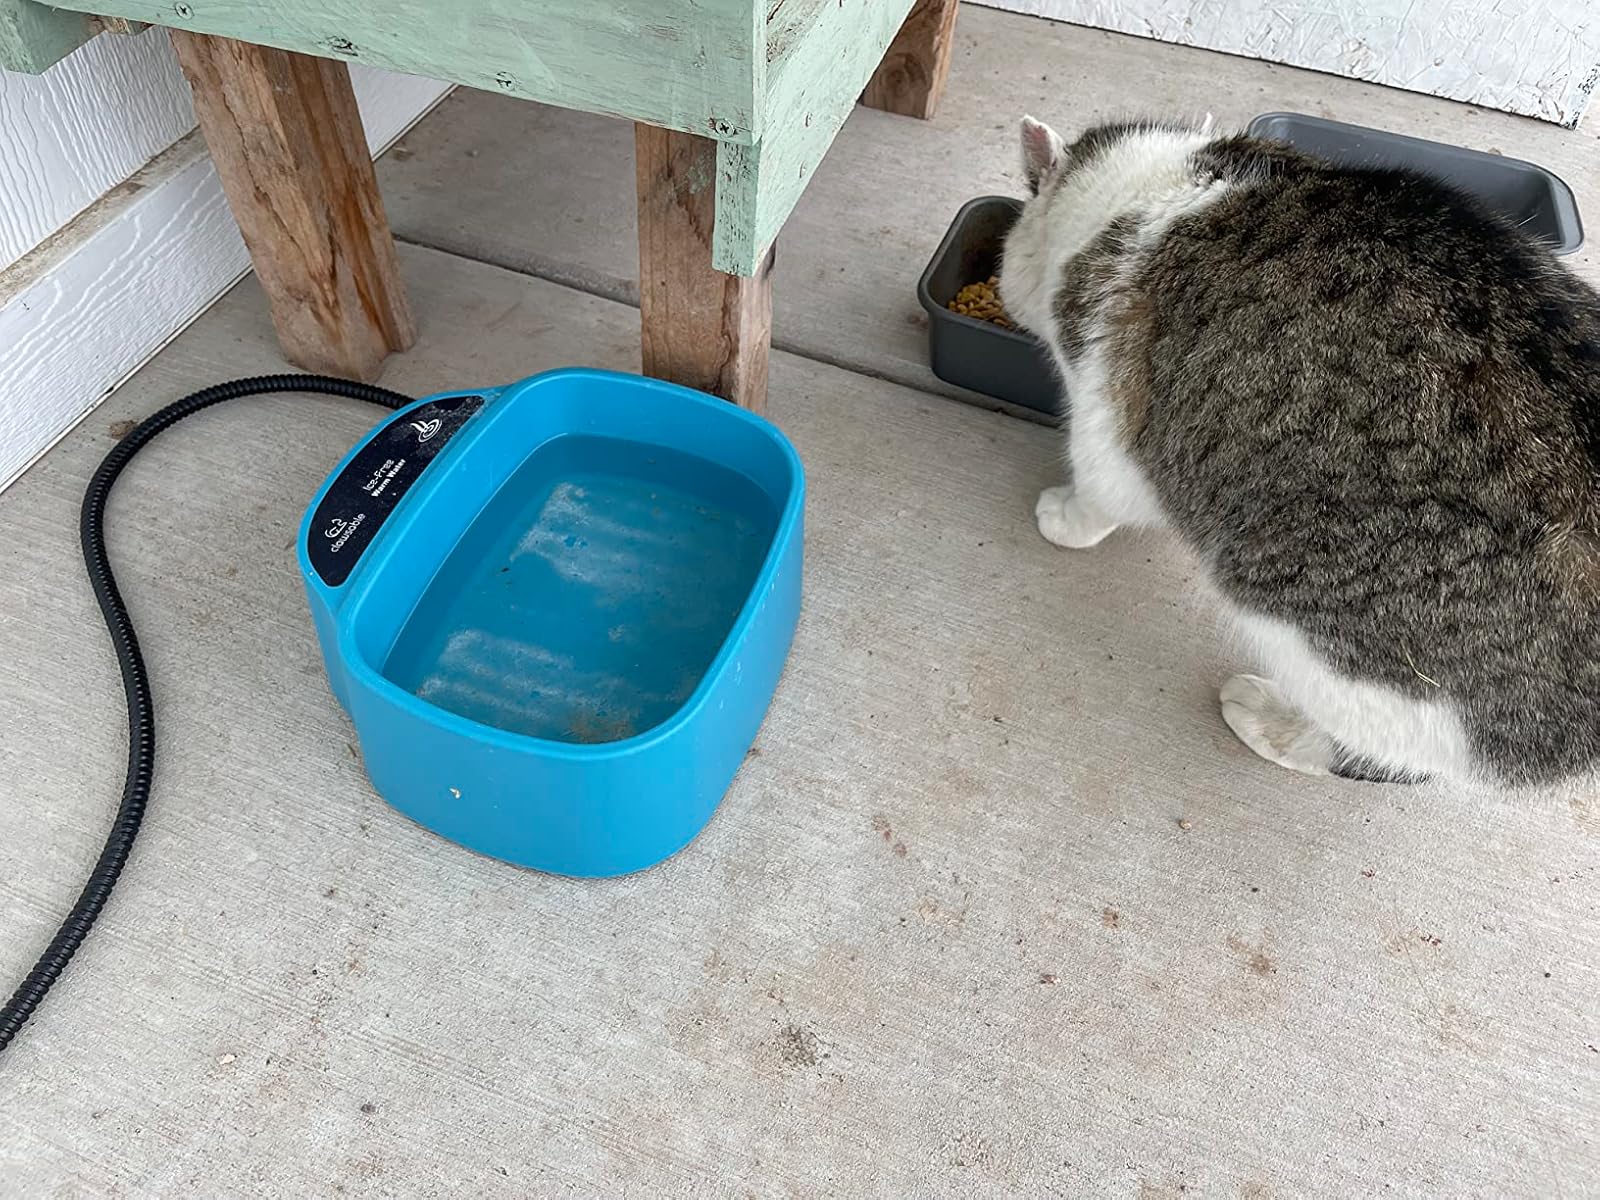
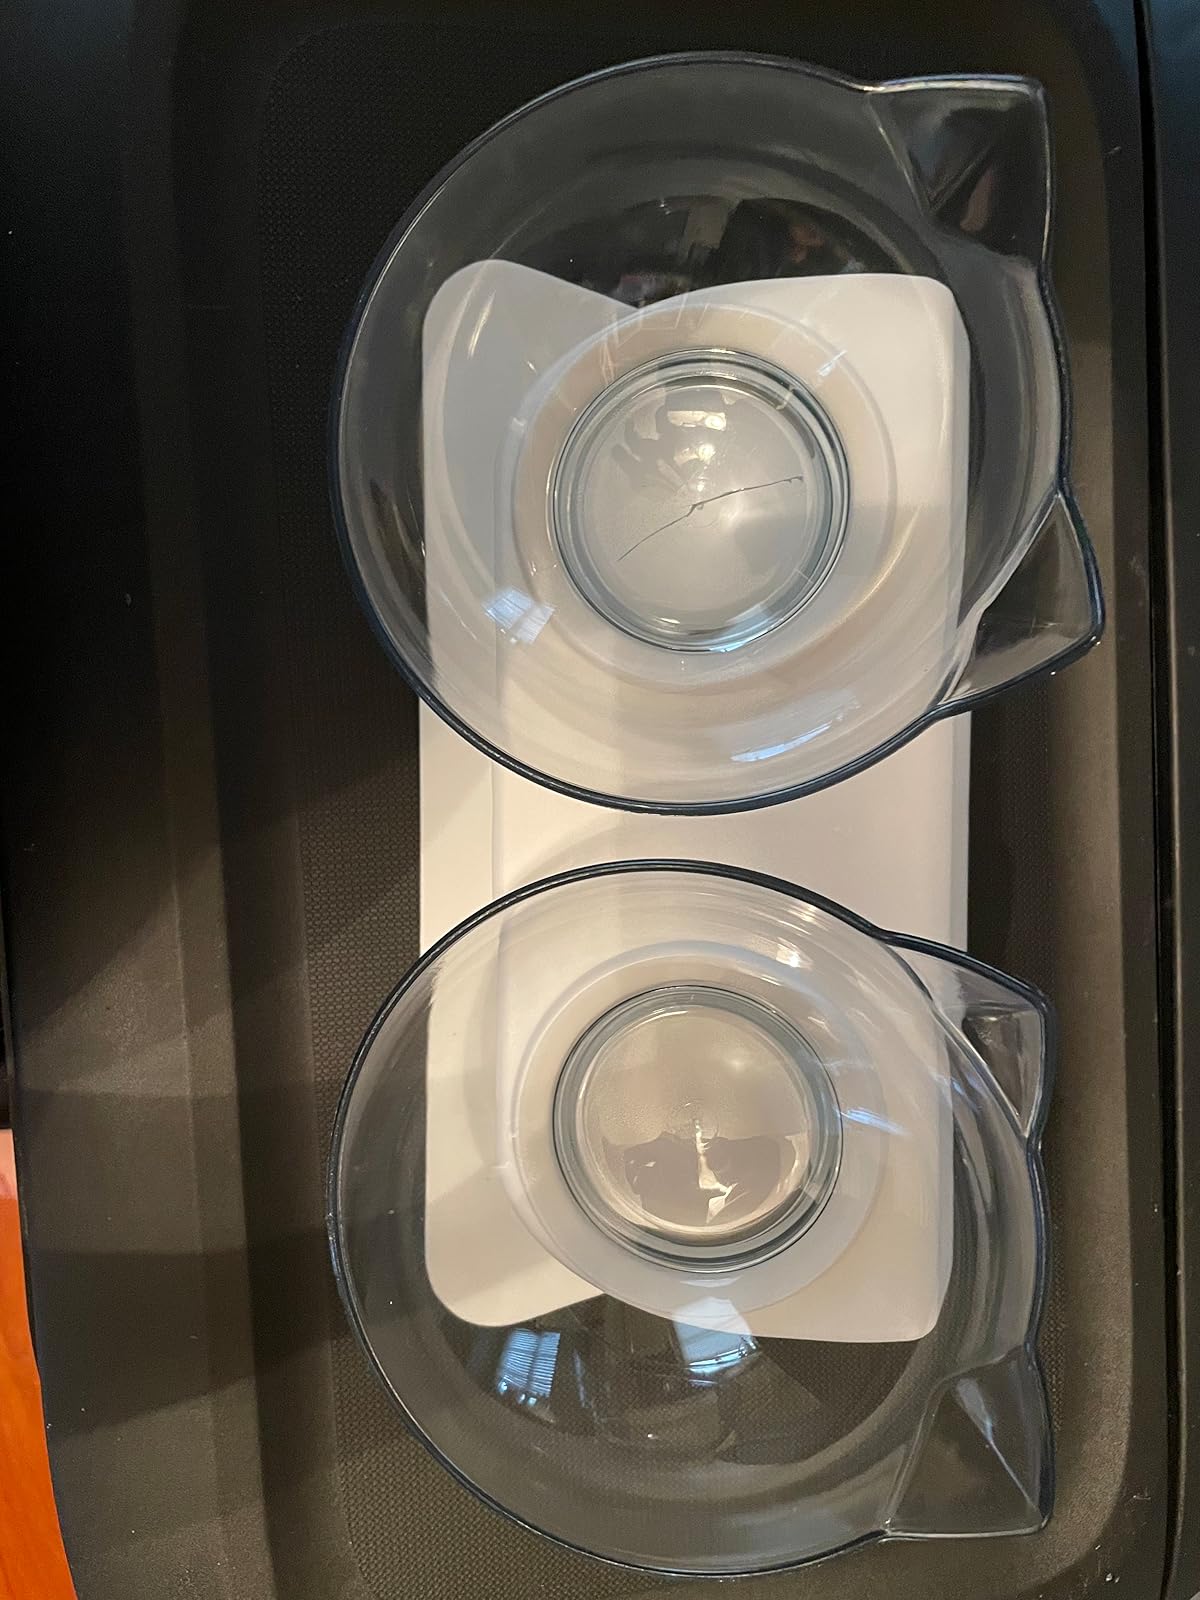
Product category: items_bowl
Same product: no